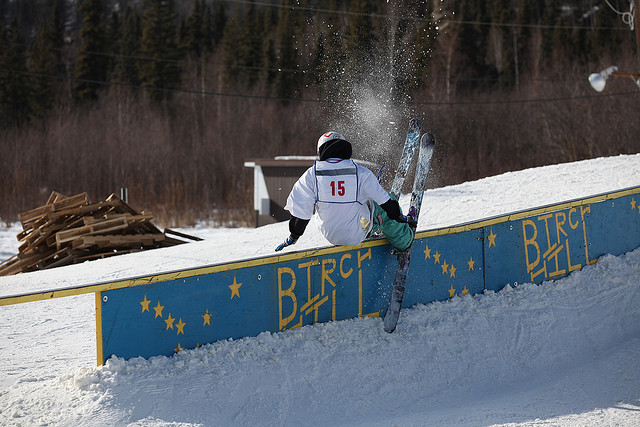
user: Given an image and a question. Answer the question in a short answer. Question: What is happening to this person? Short Answer:
assistant: fall